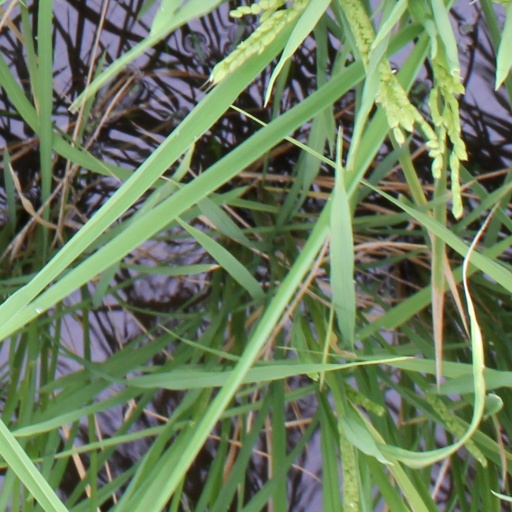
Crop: rice